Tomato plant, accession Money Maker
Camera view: tilt-top (135 deg); turntable rotation: 30 degrees
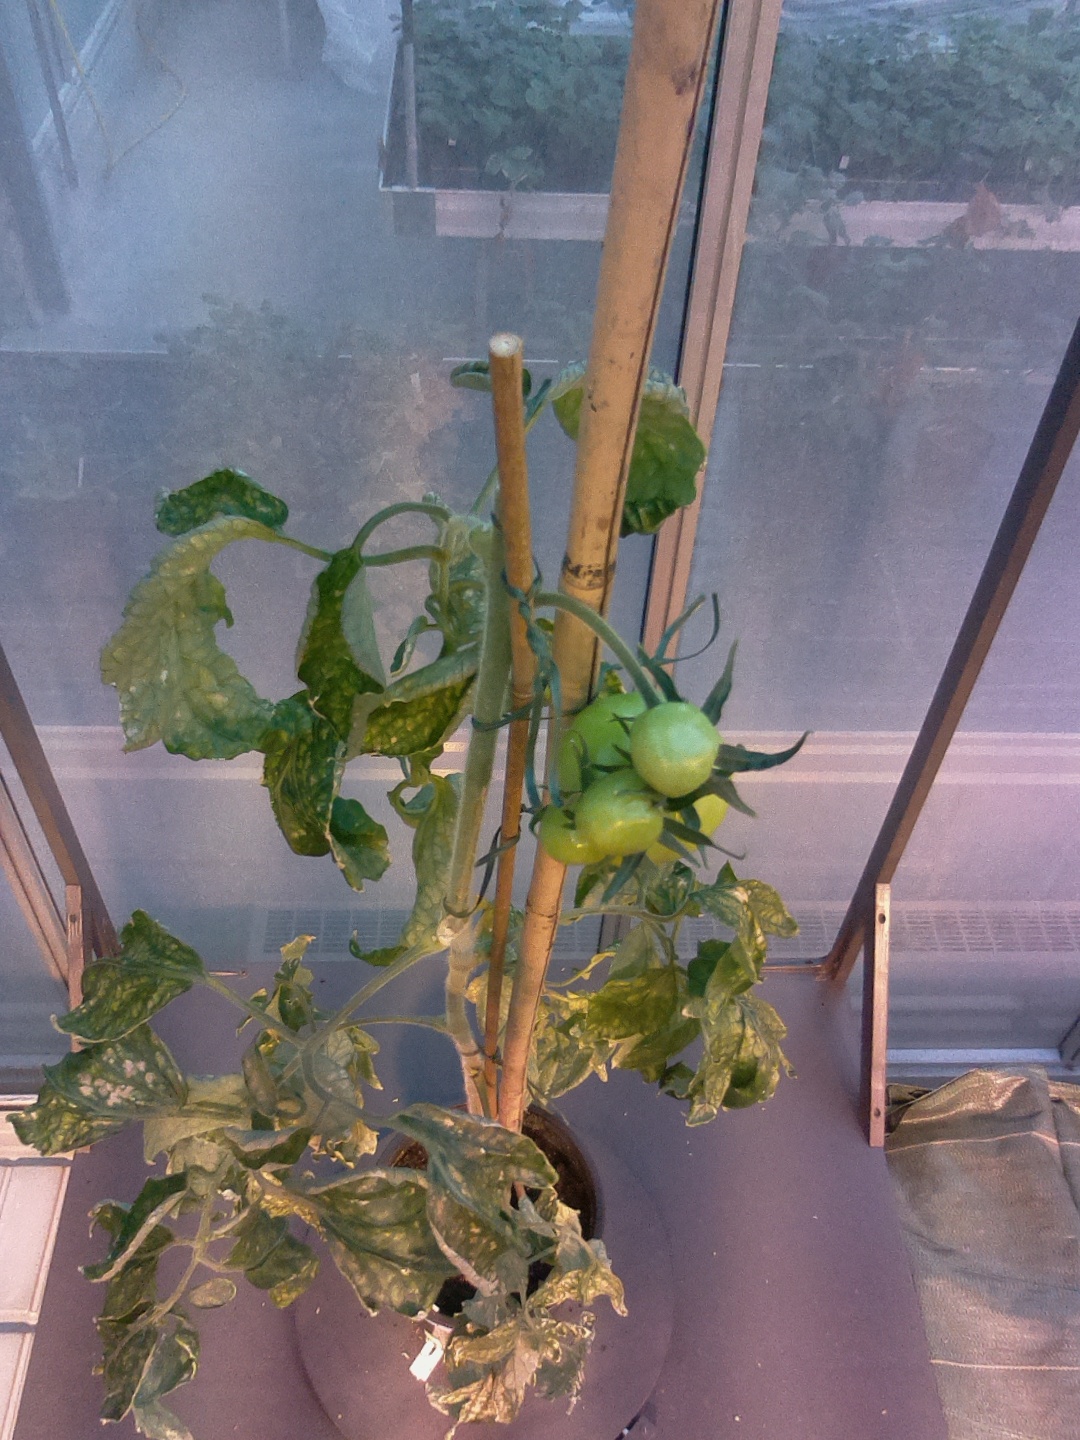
BBCH growth stage 79: 90% -100% of final fruit size